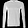
Label: Pullover